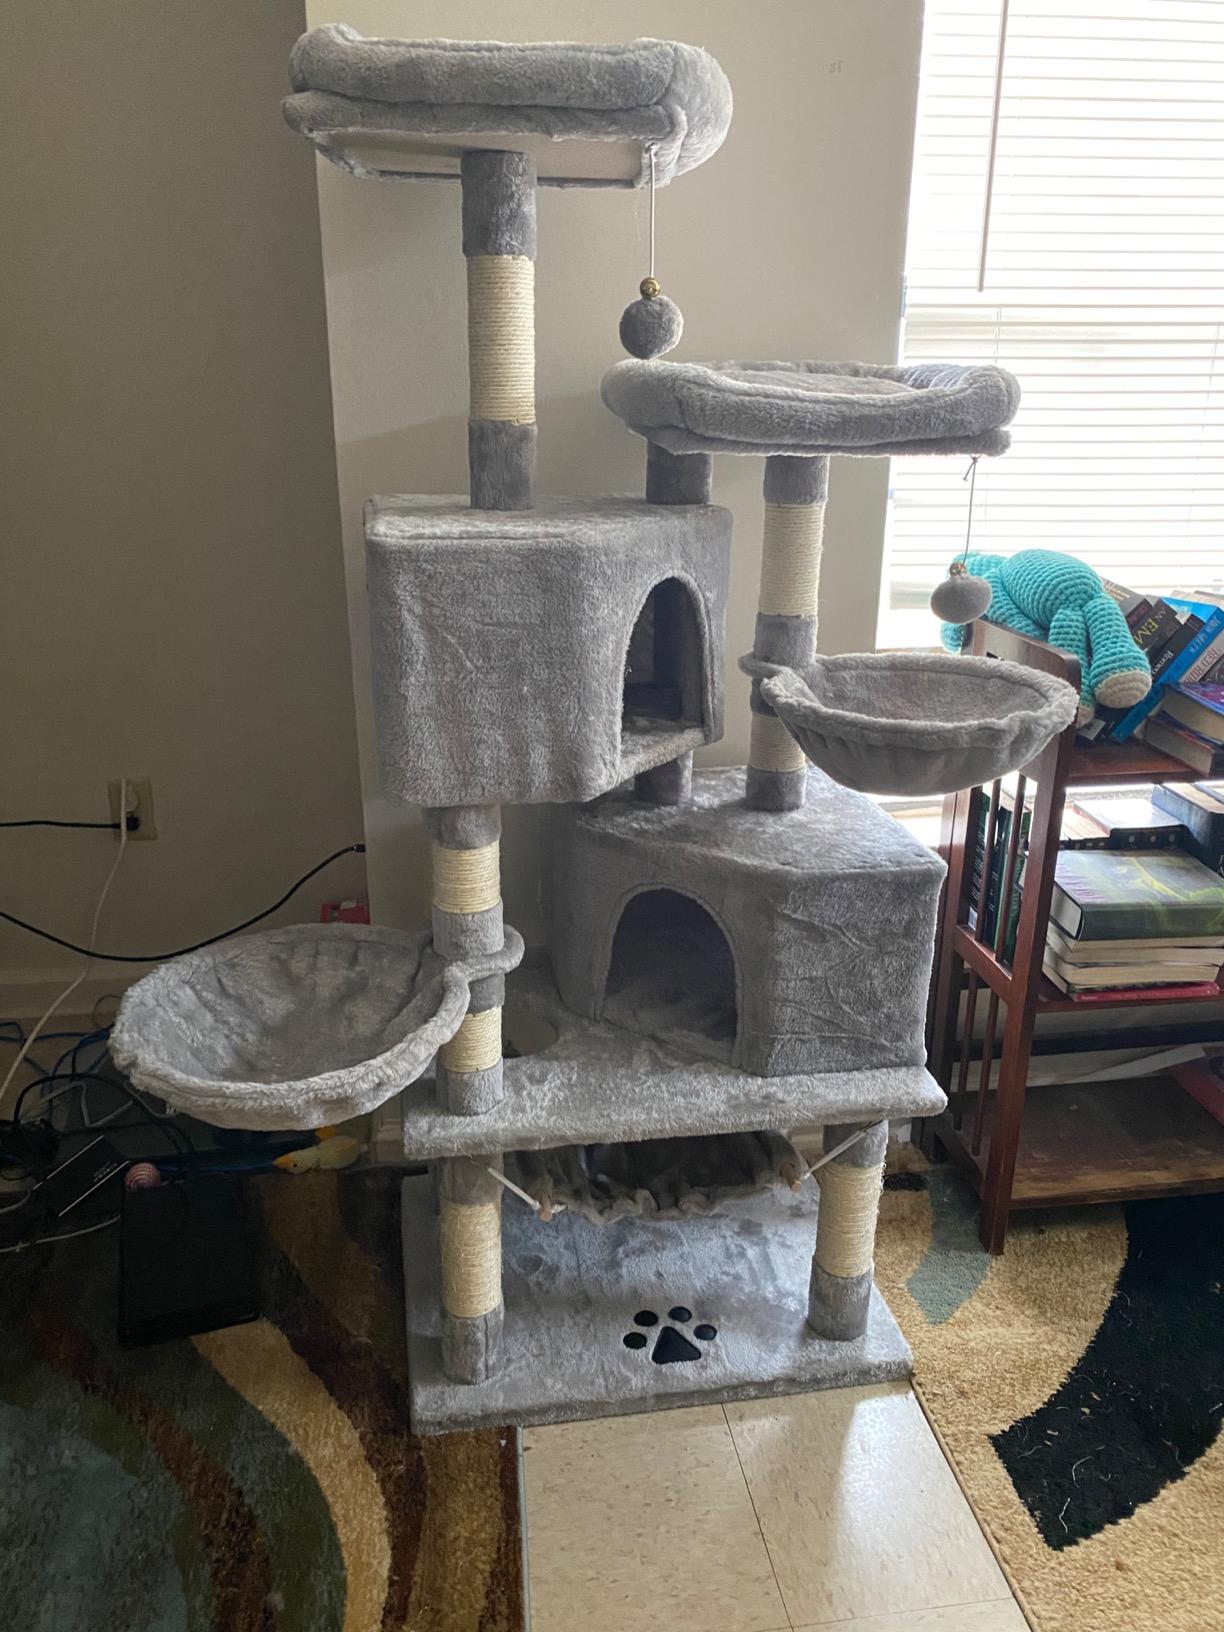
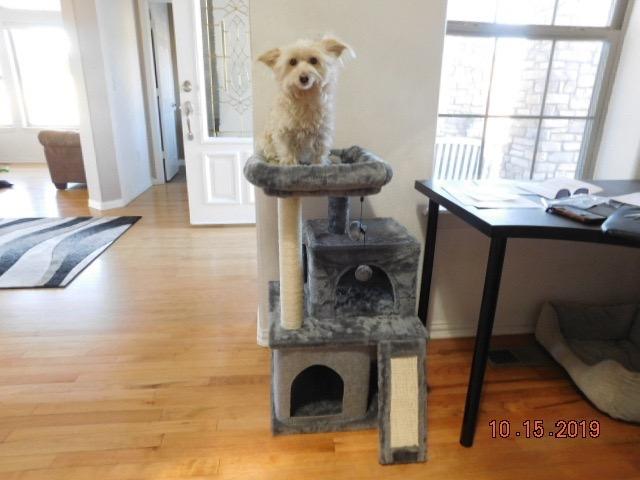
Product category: items_cat tree
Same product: no